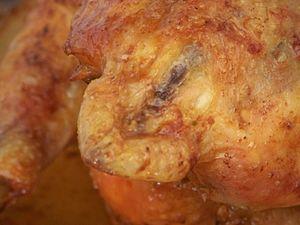
Sot-l'y-laisse, gros plan du croupion du poulet rôti
Le sot-l'y-laisse est une pièce de viande de volaille, et plus particulièrement du poulet, réputée pour son goût et sa tendreté.